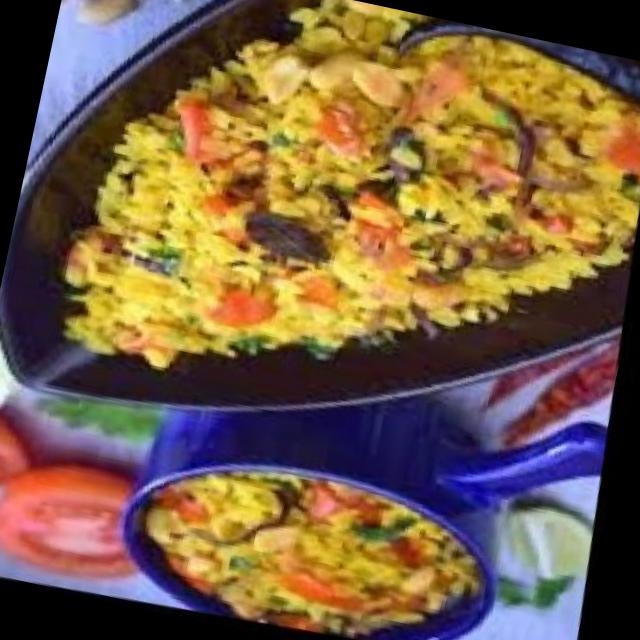
Dish: poha